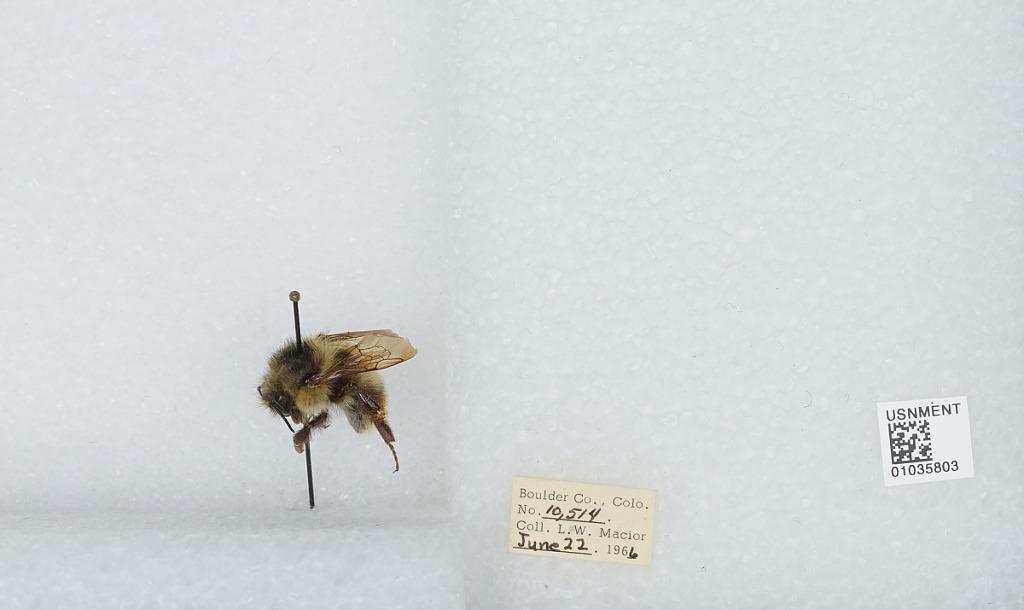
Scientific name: Bombus (Pyrobombus) mixtus Cresson
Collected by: L. Macior
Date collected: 1966-6-22
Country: United States
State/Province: Colorado
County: Boulder
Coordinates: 40.015, -105.27